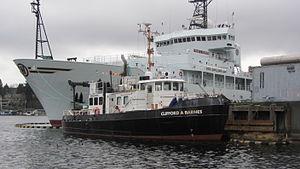
Le RV Clifford A. Barnes était un navire océanographique appartenant à la Fondation nationale pour la science et opérant dans le cadre de la flotte de l'University-National Oceanographic Laboratory System. L’école d’océanographie de l'Université de Washington exploite actuellement le navire dans le cadre d’un contrat conclu entre deux parties. Parmi les autres navires utilisés par l’Université de Washington figurent les navires RV Thomas G. Thompson et Wealander.